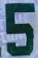
Number: 5